Snorri Sturluson

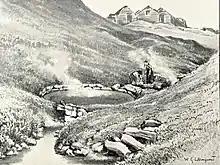
Snorri's Bathhouse at Reykholt

Snorri and Herdís were together for four years at Borg. They had at least two children, Hallbera and Jón. The marriage succumbed to Snorri's philandering, and in 1206, he settled without Herdís in Reykholt as the manager of an estate. He also made significant improvements to the estate, including an outdoor bath fed by hot springs. The bath was known as , and the buildings have been preserved to some extent. During his initial years at Reykholt he fathered another five children, with three different women: Guðrún Hreinsdóttir, Oddný, and Þuríður Hallsdóttir.